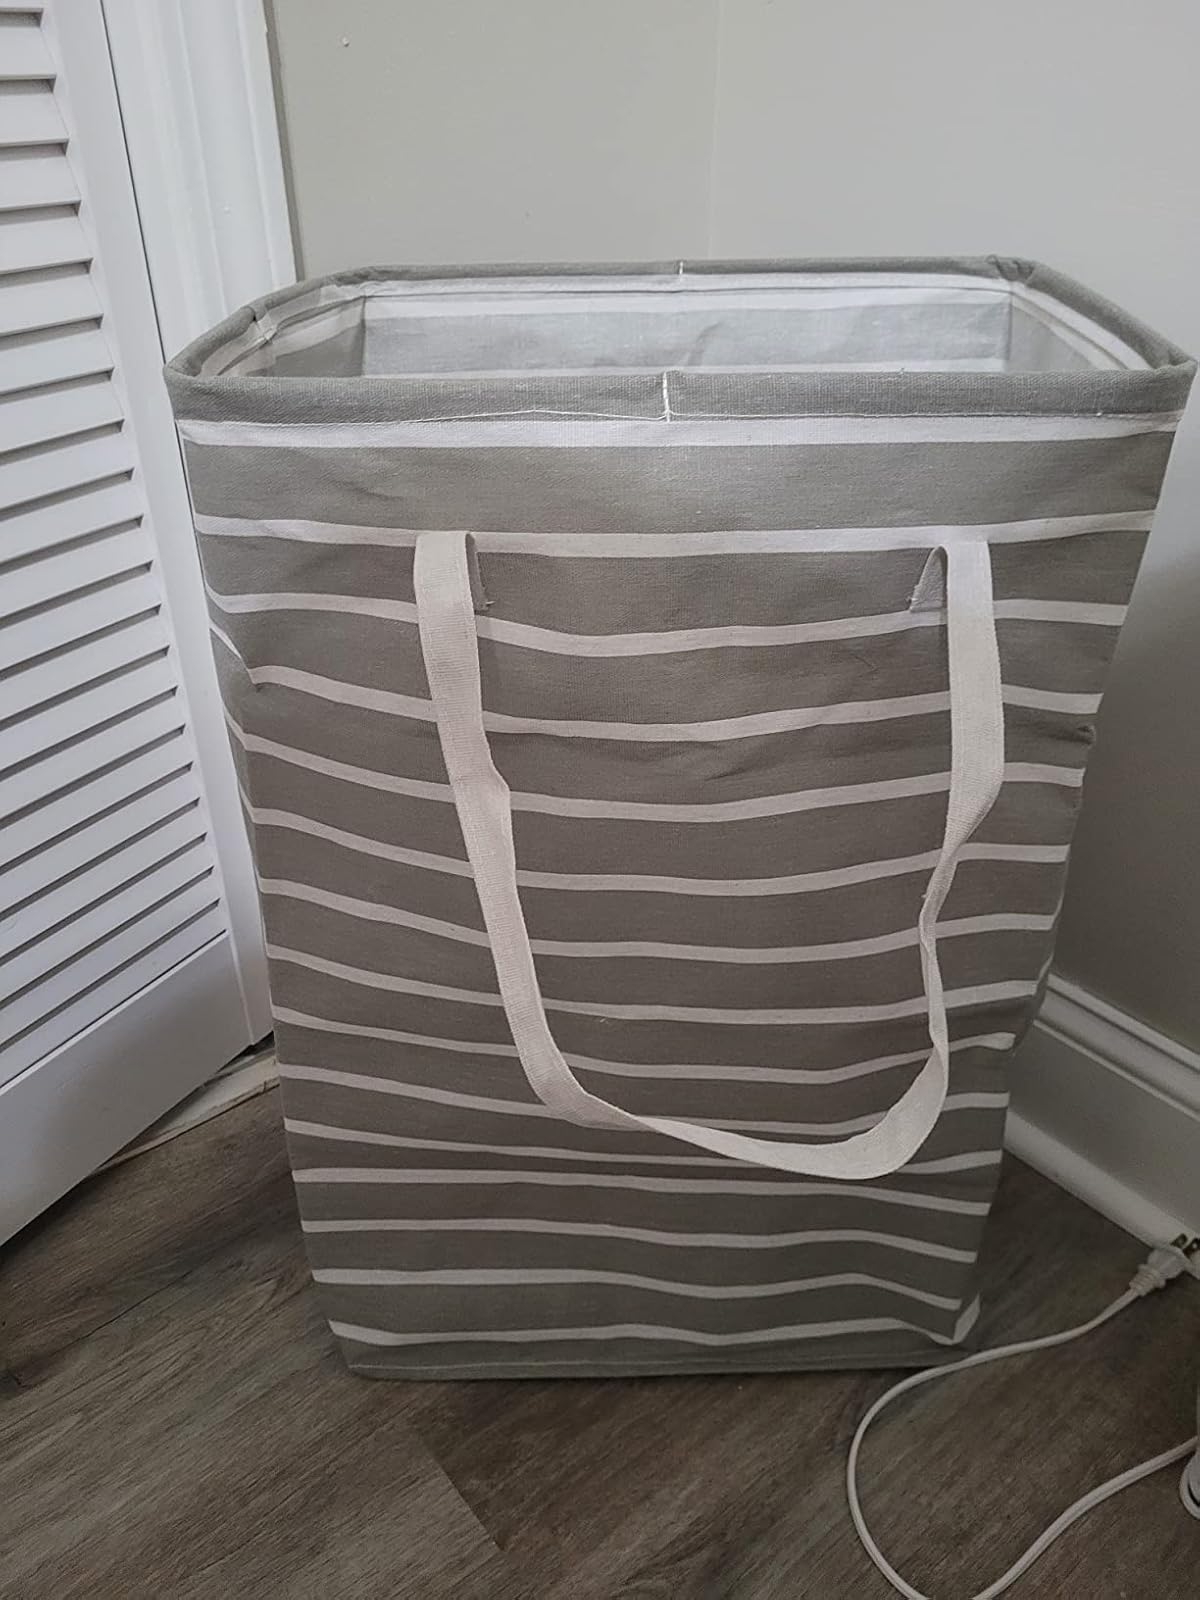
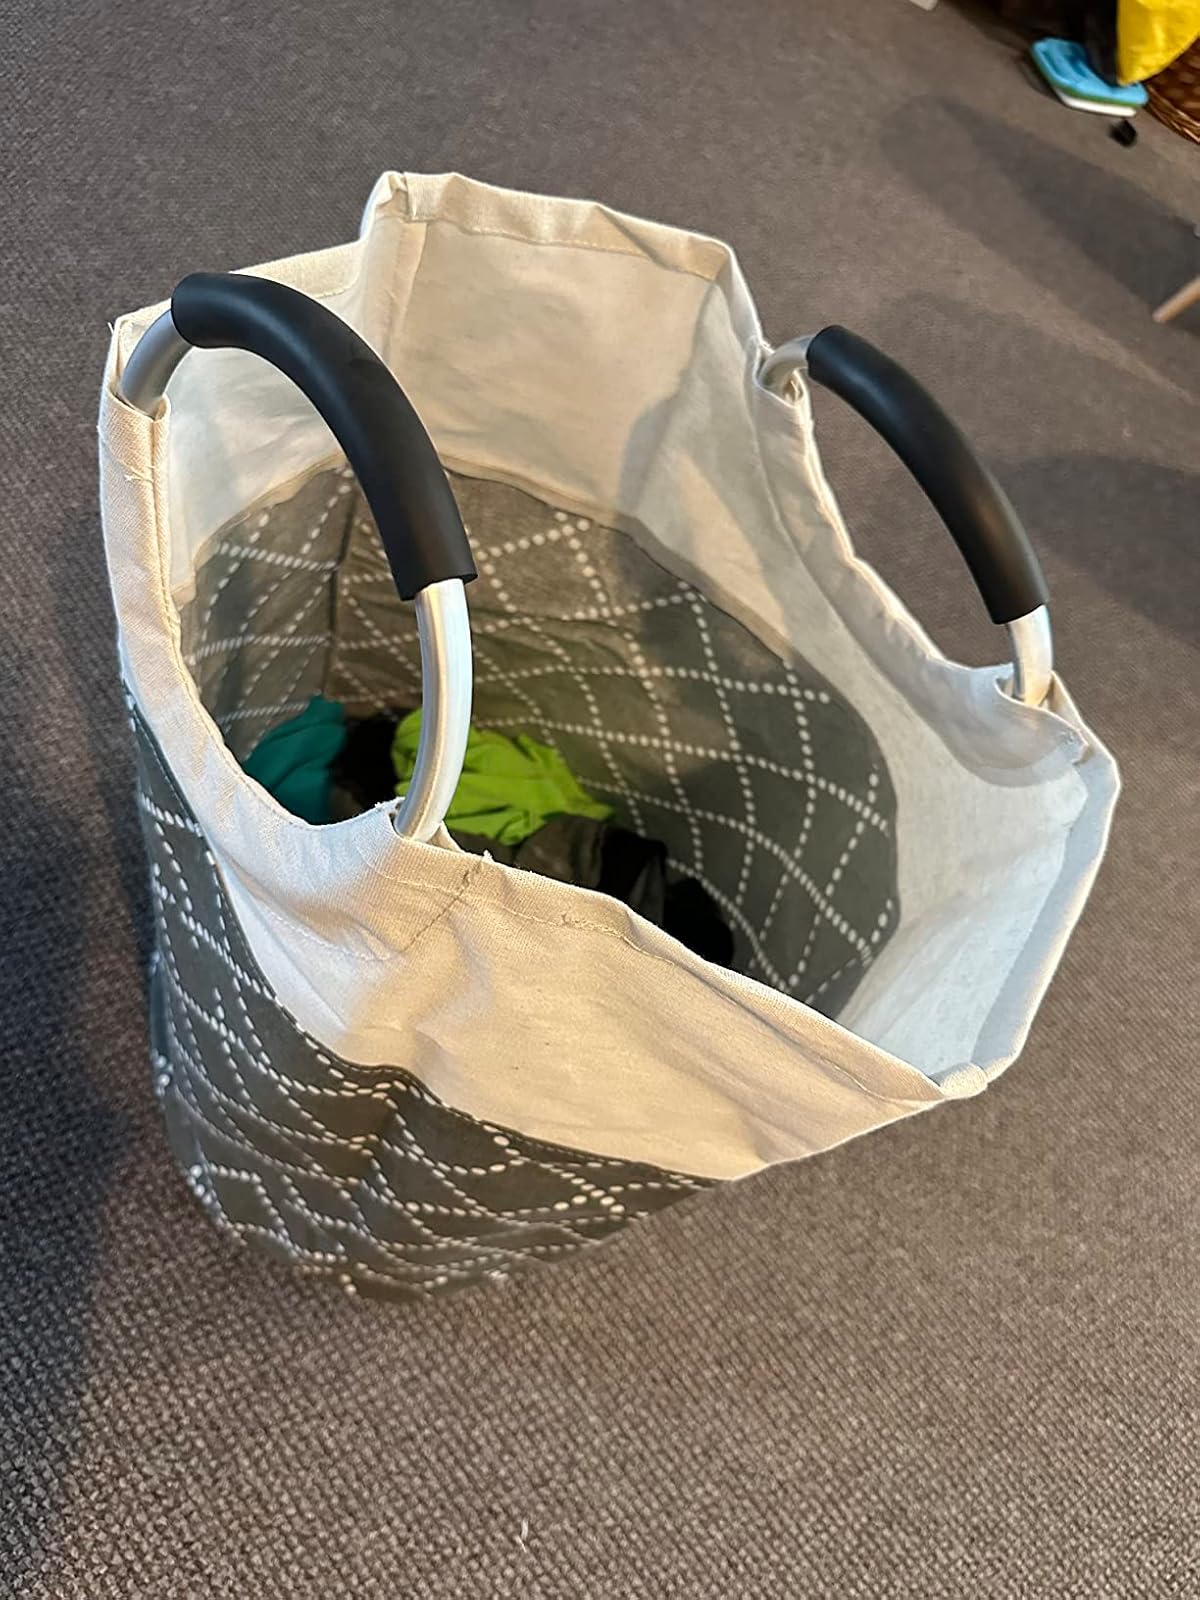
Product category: items_hamper
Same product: no